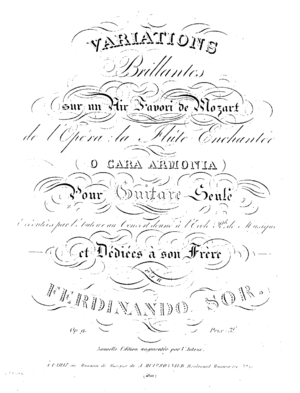
Introduction et Variations sur un thème de Mozart pour guitare de Fernando Sor Op. 9, publié à Londres en 1821 est l'une des œuvres les plus célèbres de ce compositeur qui fait partie du répertoire des guitaristes classiques.